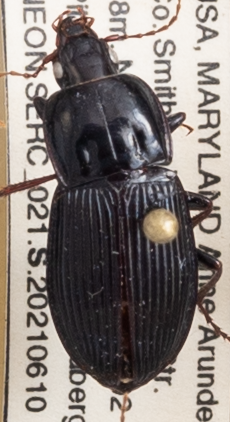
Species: Pterostichus (Abacidus) sp.
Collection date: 2021-06-10
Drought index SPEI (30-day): -0.87
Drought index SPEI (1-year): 2.09
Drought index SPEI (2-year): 1.28